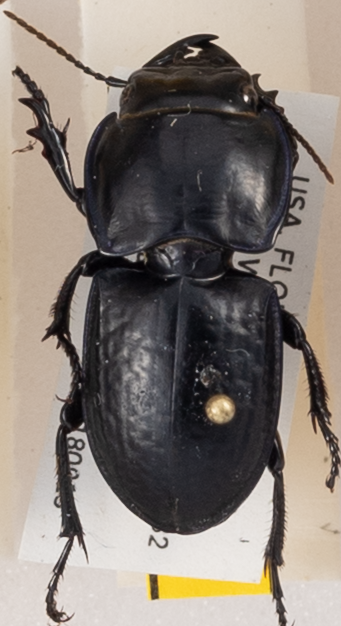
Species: Pasimachus sublaevis
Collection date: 2018-09-13
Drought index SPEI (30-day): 0.206
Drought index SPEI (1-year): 0.77
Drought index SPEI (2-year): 0.9